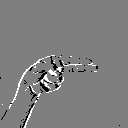
ASL letter: h